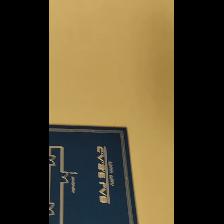
Label: NonHuman